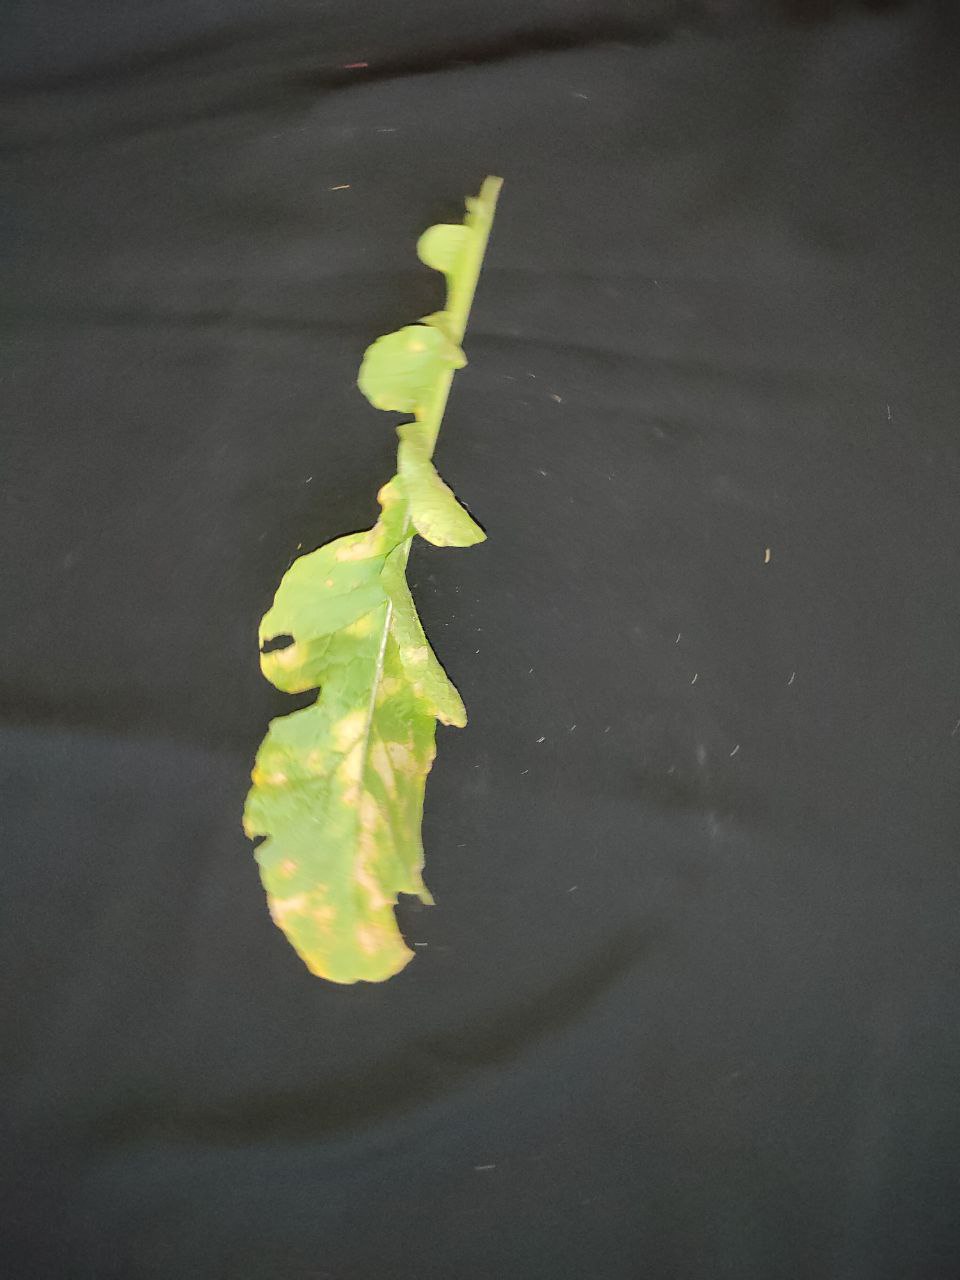
Label: Mosaic virus